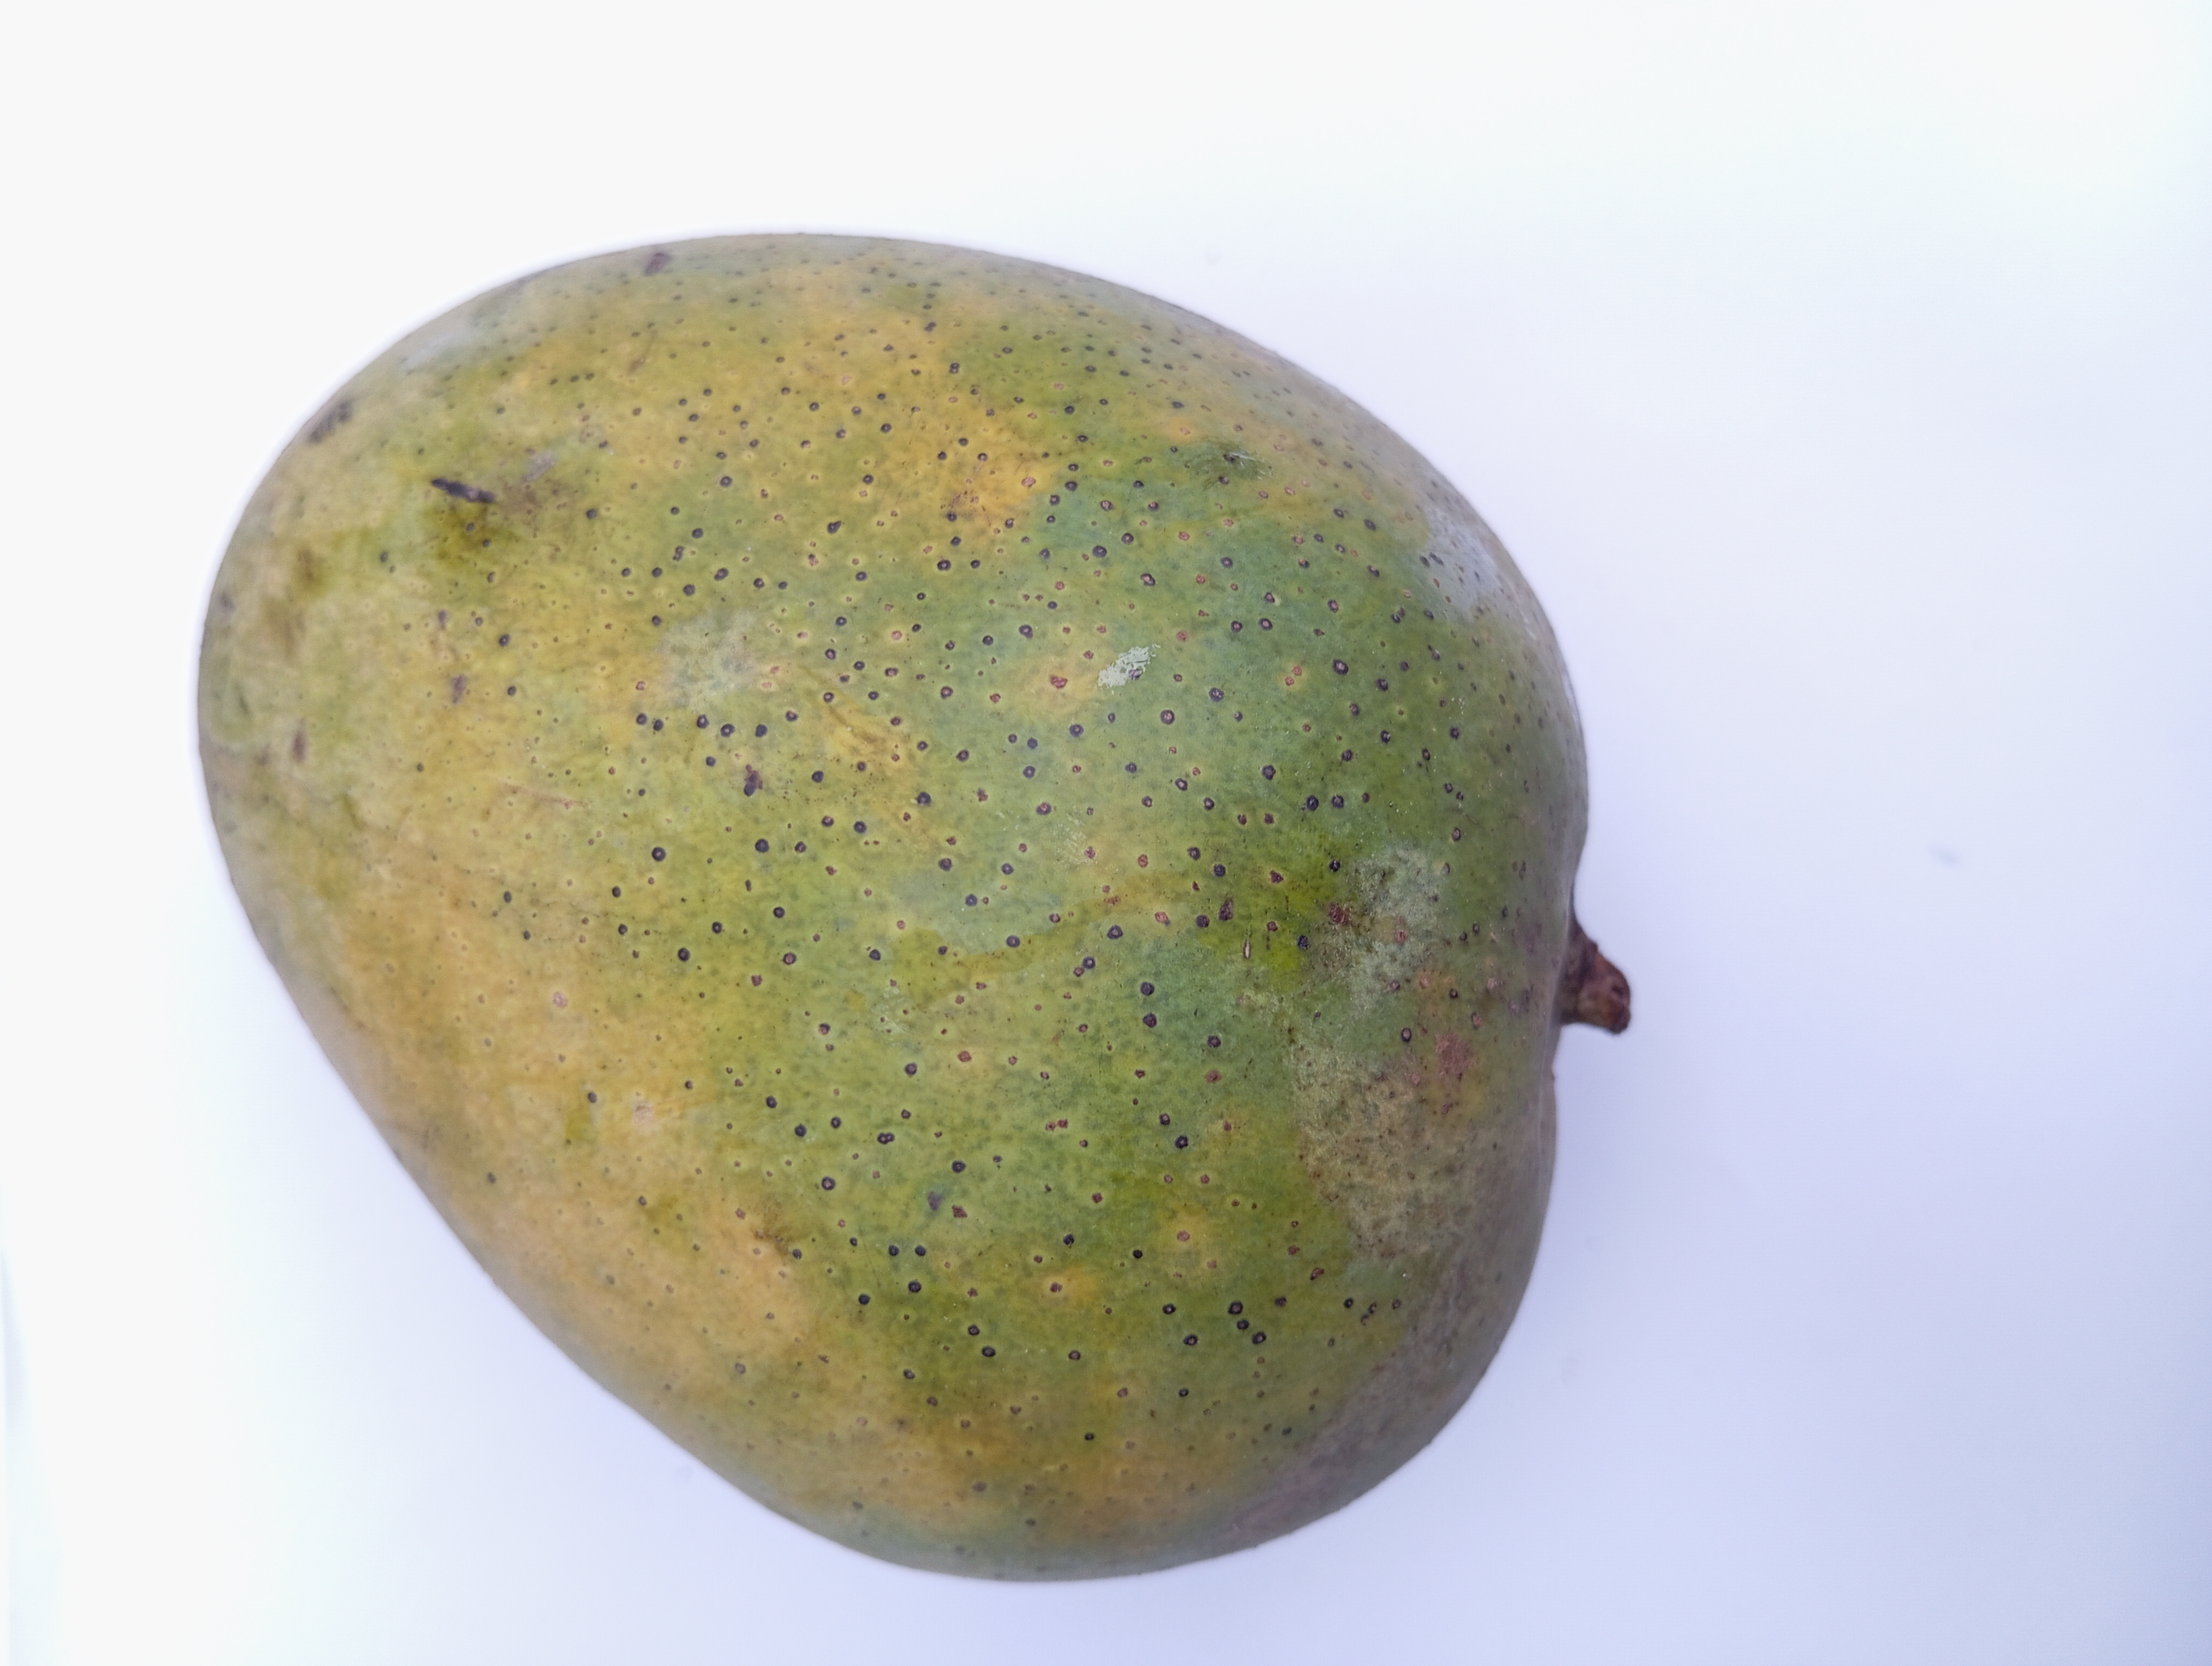
Mango variety: Himsagar